Energy in Afghanistan

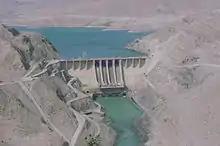
The Naghlu Dam is one of the largest dams in Afghanistan, which provides some electricity to Kabul Province, Nangarhar Province and Kapisa Province.

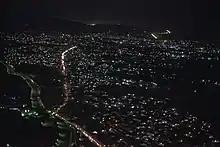
Aerial photography of Kandahar at night in 2011

Energy in Afghanistan is provided by hydropower followed by fossil fuel and solar power. Currently, less than 50% of Afghanistan's population has access to electricity. This covers the major cities in the country. Many rural areas do not have access to adequate electricity but this should change after the major CASA-1000 project is completed.